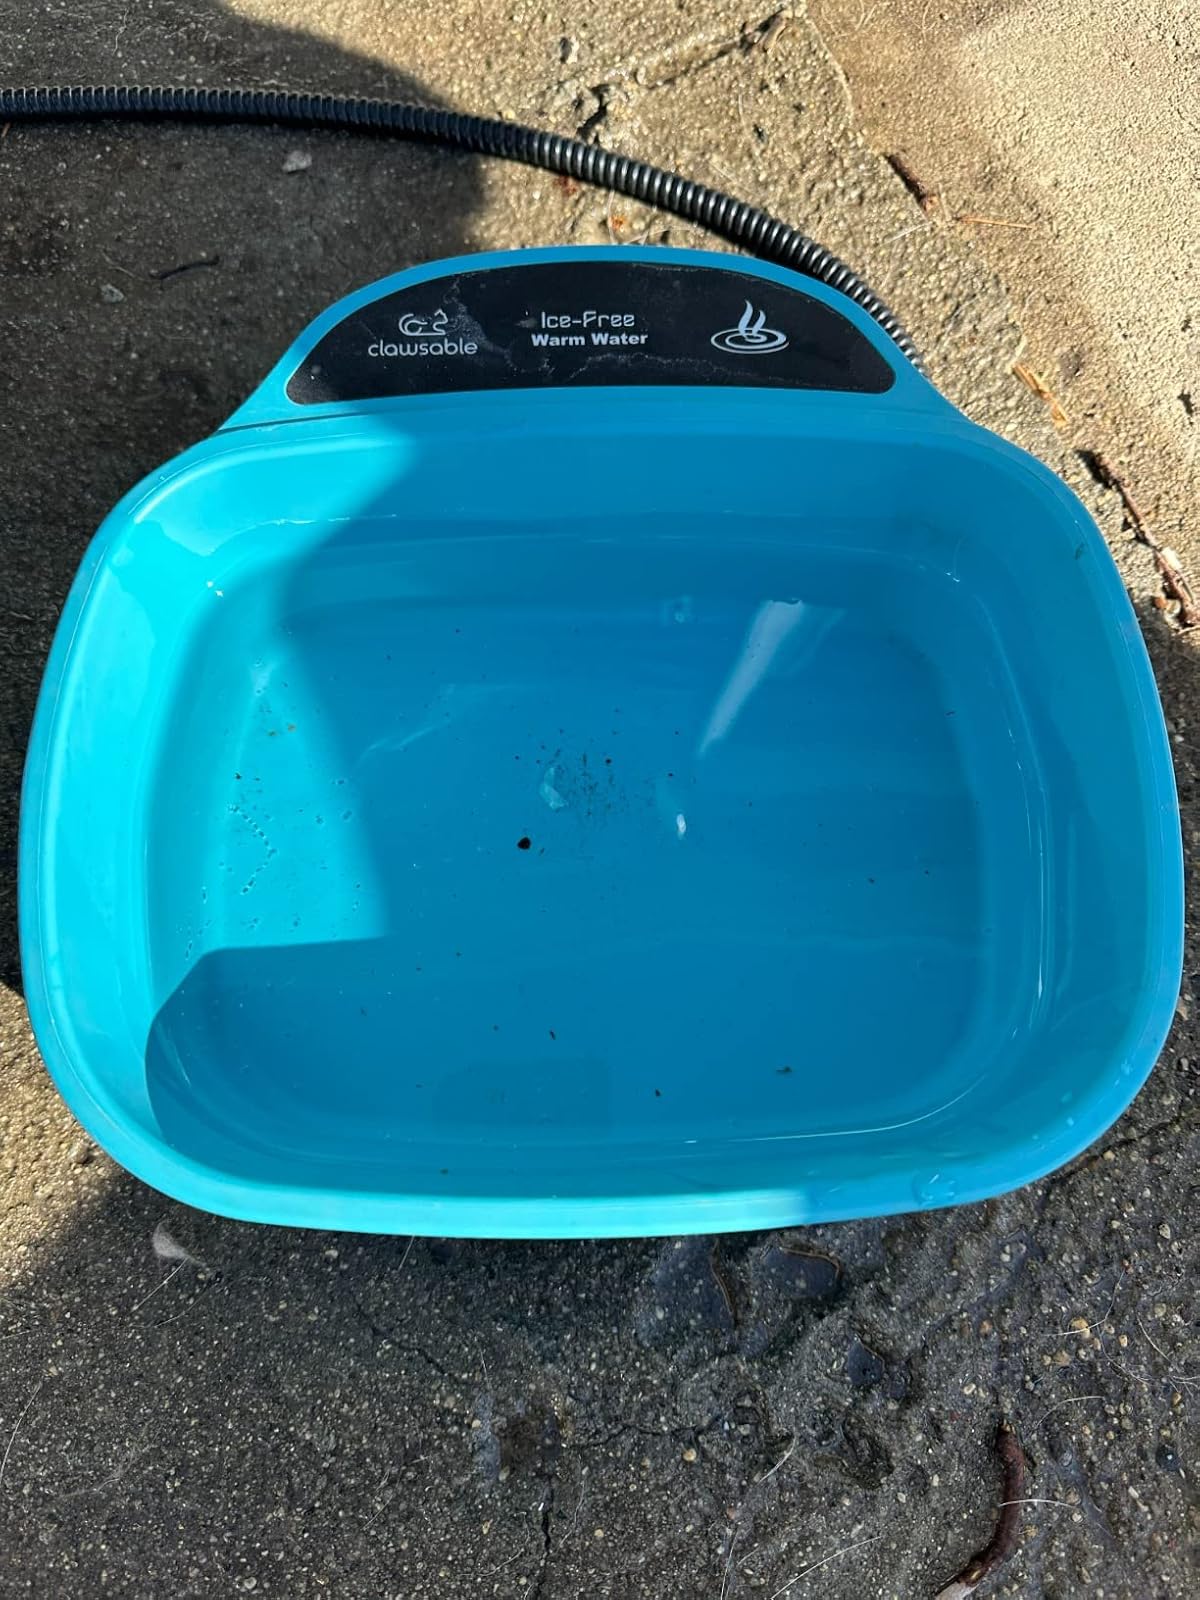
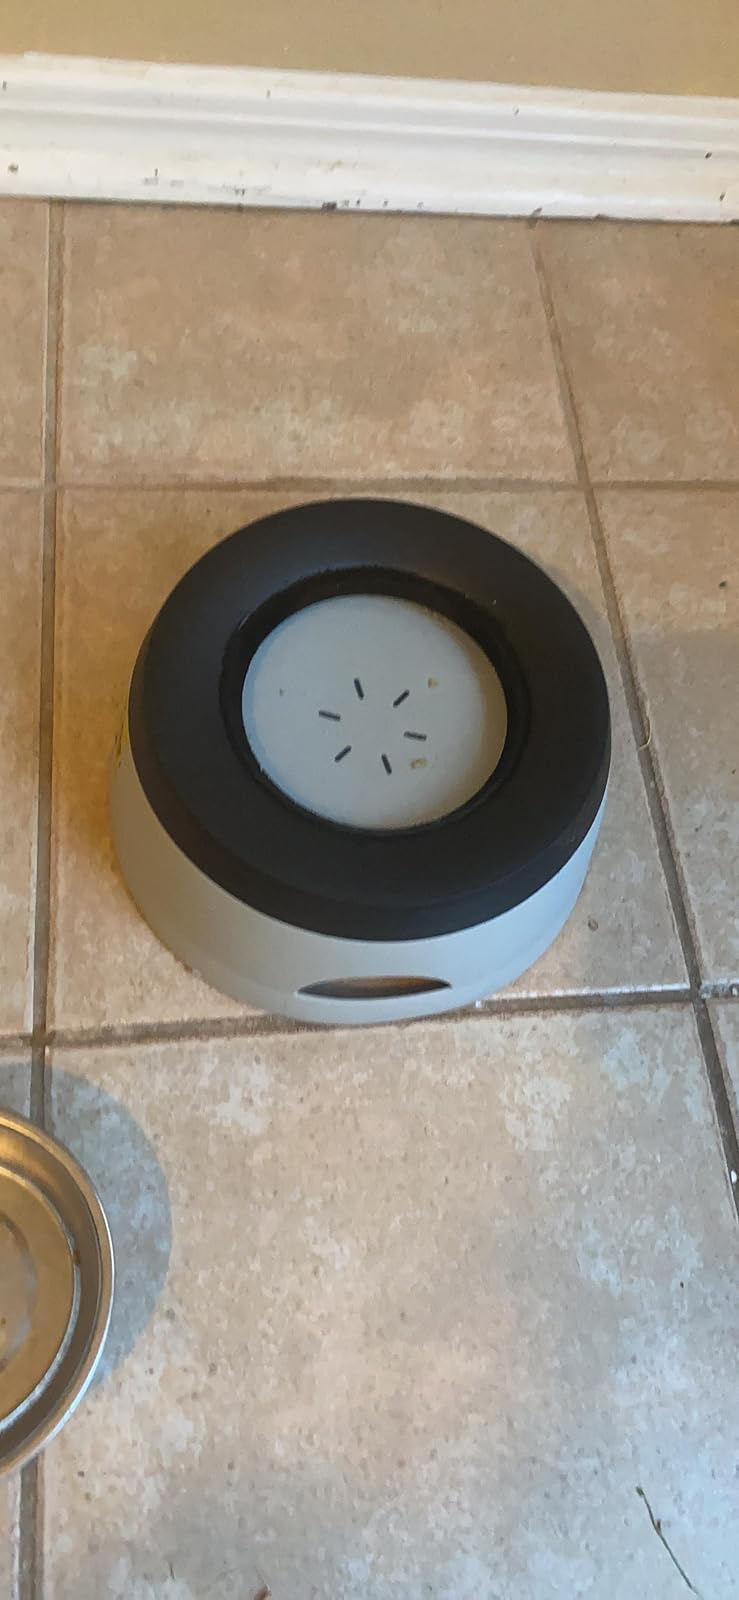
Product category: items_bowl
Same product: no